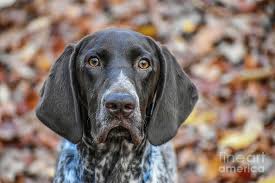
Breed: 211-n000059-German_short_haired_pointer